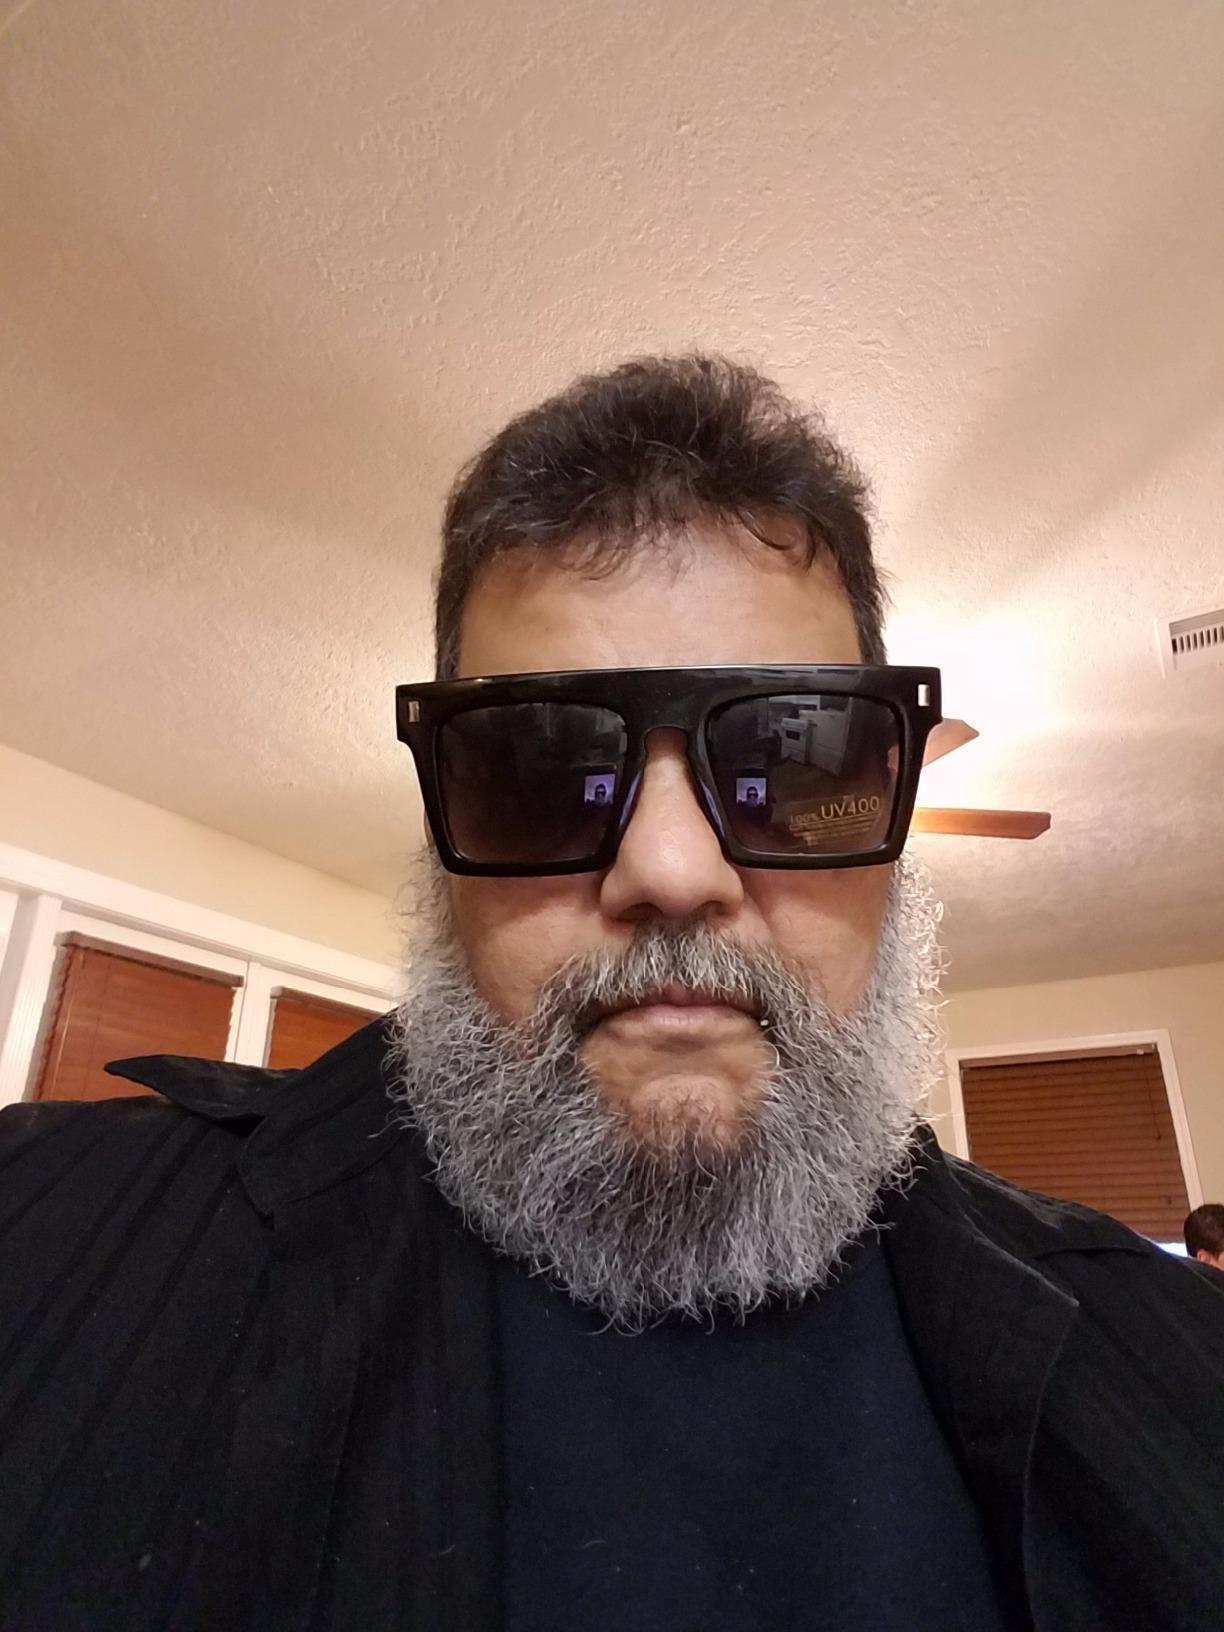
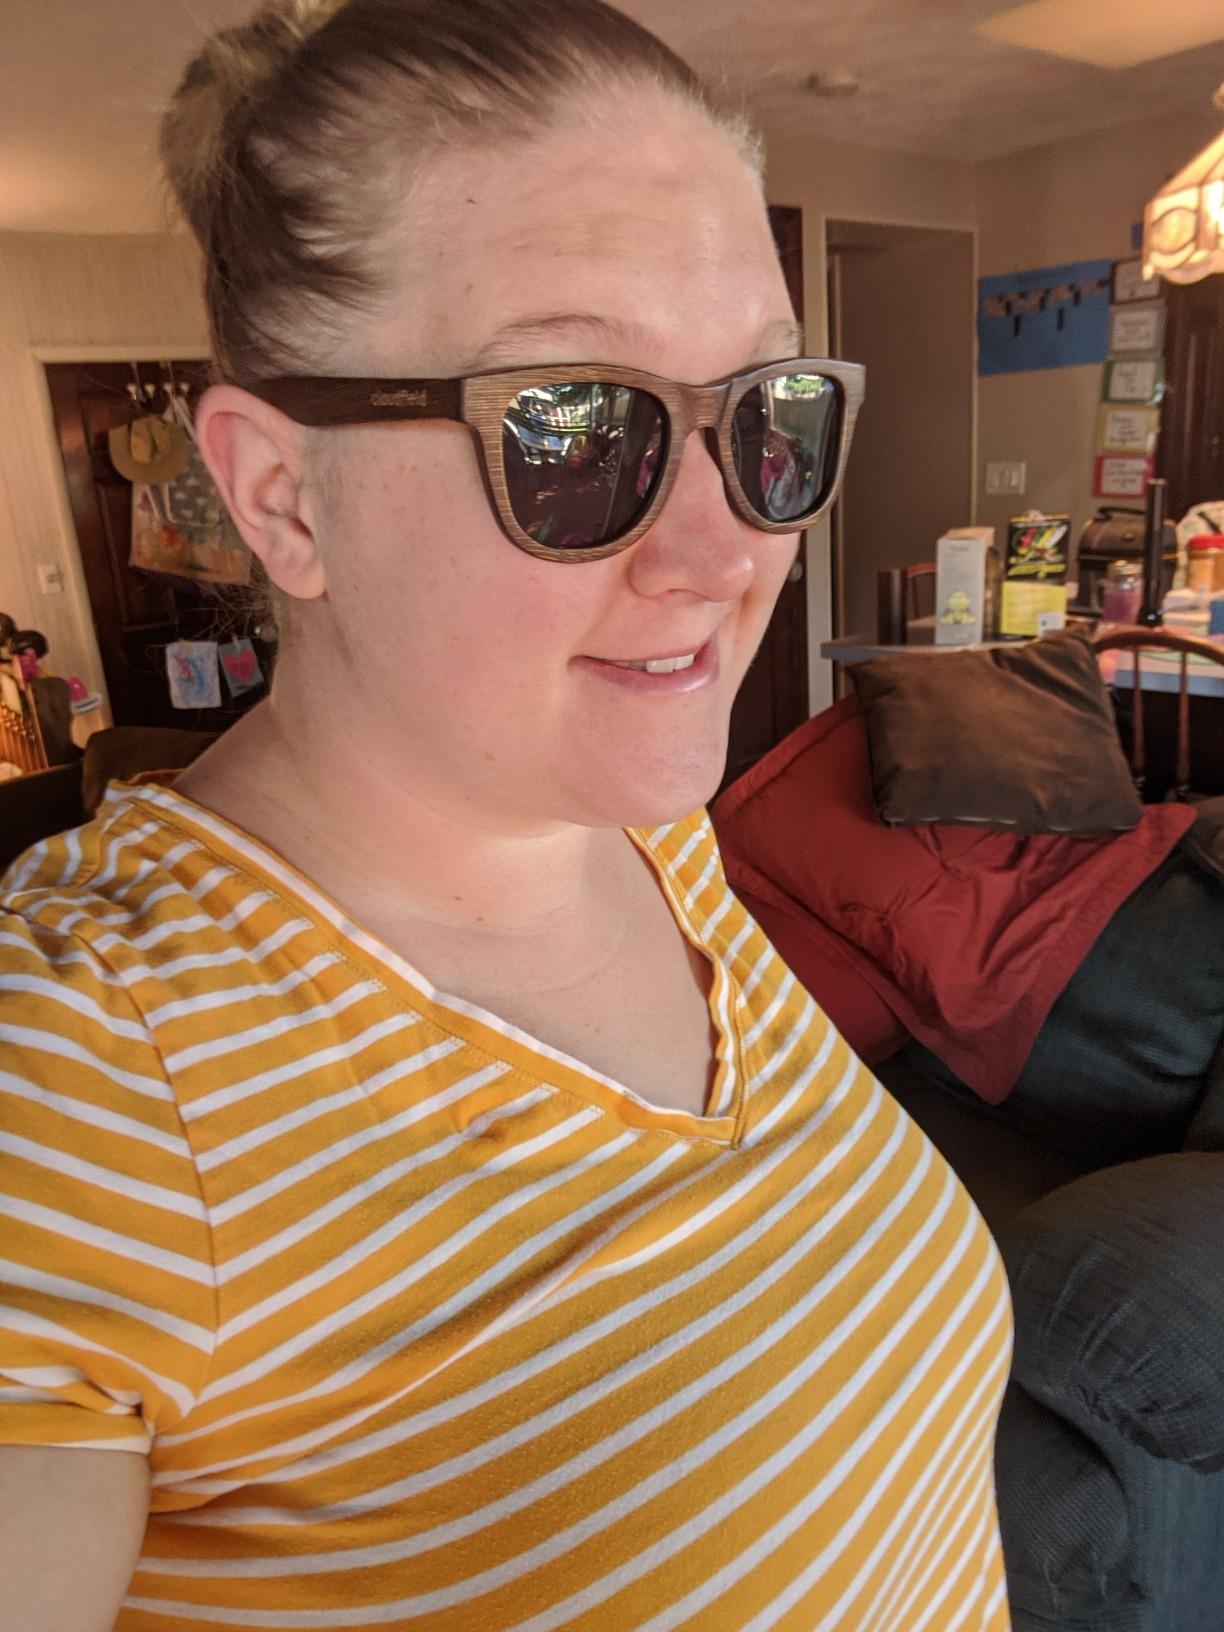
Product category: accessories_sunglasses
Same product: no